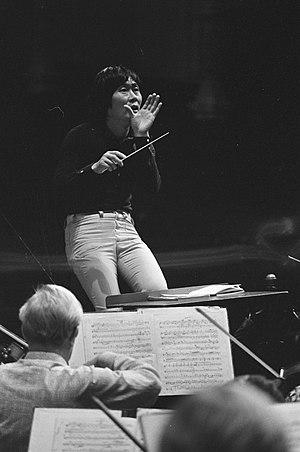
Ken-Ichiro Kobayashi né le 9 avril 1940 à Fukushima est un chef d'orchestre japonais.